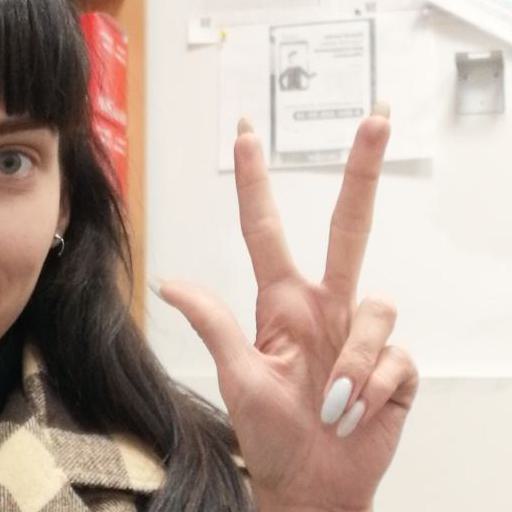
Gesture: three2